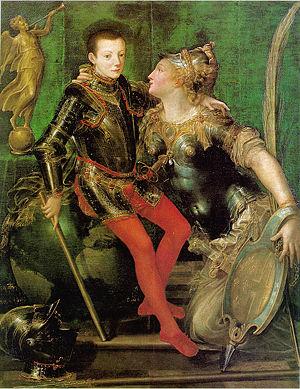
Girolamo Mazzola Bedoli, est un architecte et un peintre italien maniériste de l'école de Parme actif au XVIᵉ siècle.
La galerie nationale de Parme est un musée situé au nᵒ 6, piazza della Pilotta, à Parme, à l'intérieur du Palazzo della Pilotta. Il expose des œuvres de Fra Angelico, de Canaletto, Giovanni Battista Pittoni, du Corrège, de Sebastiano del Piombo, du Guerchin, de Léonard de Vinci, du Parmesan et du Tintoret, entre autres.